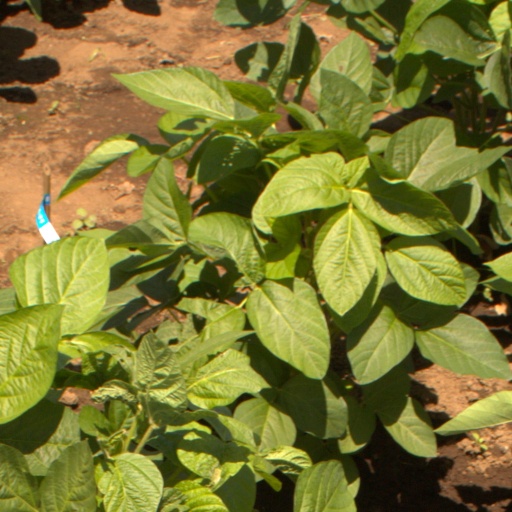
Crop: soybean